Public holidays in the Philippines

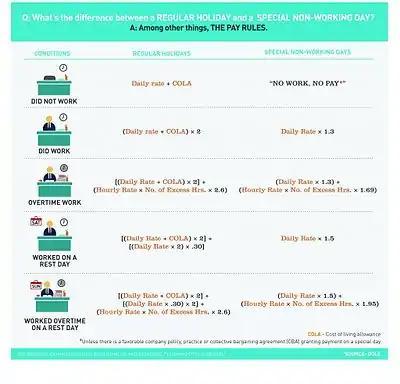
A graphic from the Office of the President of the Philippines showing the difference in pay between the two types of holidays.

The Labor Code of the Philippines specifies two types of holidays: the "regular holiday" and the "special non-working day". There is a difference in the pay that employers are required to pay between the two type of holidays. There is also a difference in what is closed and in how the days are declared.